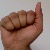
The image shows a hand gesture representing the letter 'A' in Indian Sign Language.